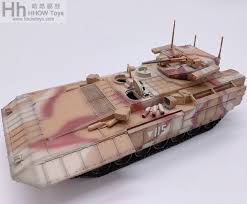
Label: BMP